Usera Tunnel scam

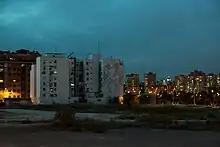
Usera today, new development some 150 m from the scam site

In 2014 Francisco Javier Antón Nárdiz published a novel, loosely based on factual story and titled “El túnel de Usera”. Some private websites, usually of right-wing leaning, maintain sections related to the Usera tunnel trap. Websites or articles dedicated to history or tourism in Usera, which is now a densely built residential district of Madrid known for its Chinese minority, do not mention the tunnel episode. The religious compound, built in the mid-1940s and hosting the underground mausoleum of the Usera scam victims, has been subject to numerous refurbishments during the following decades. Until today it has been occupied by the Theatine Sisters and hosts Colegio de Nuestra Señora de la Providencia, which offers complete education path until the bachillerato. At times the place is visited in relation to the tunnel scam. The mausoleum with remnants of 36 identified victims is not publicly accessible and there are no external markings on the building; there are neither any markings in the Moscardó ward of Usera. Religious service has been held for souls of the deceased every some time and victims of the Usera scam are commemorated also during some general events, intended as part of "la otra memoria". Conservative newspapers at times publish related articles.